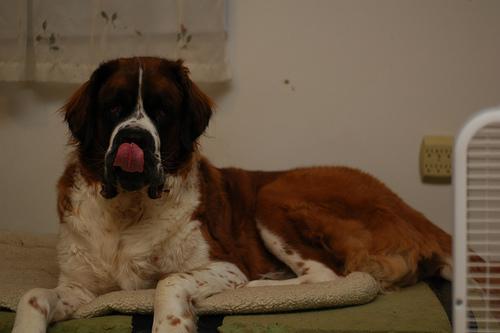
Breed: saint bernard